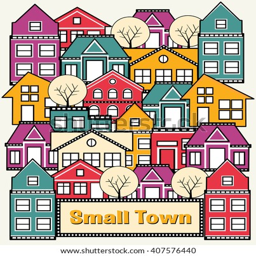
a small town with nice houses and mansions